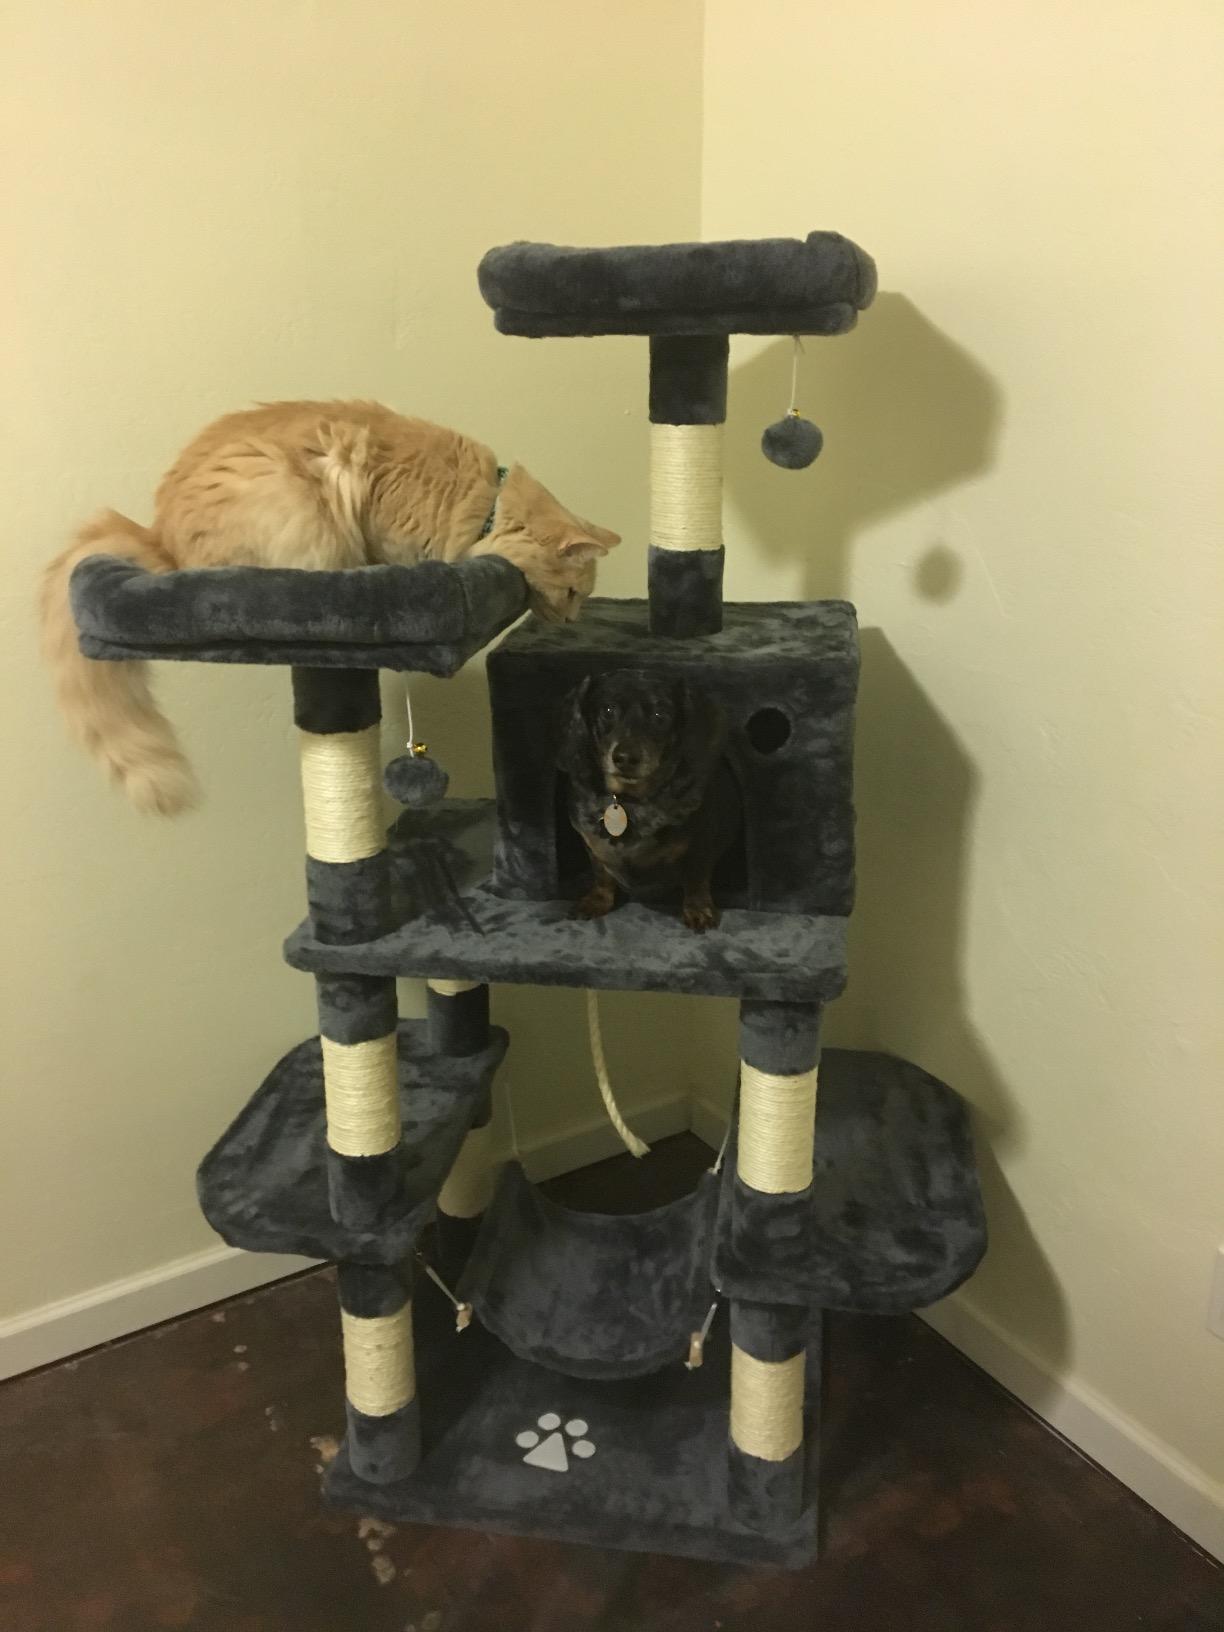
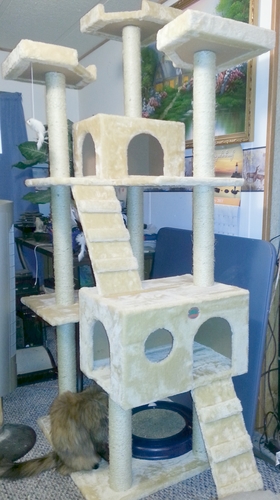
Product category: items_cat tree
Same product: no